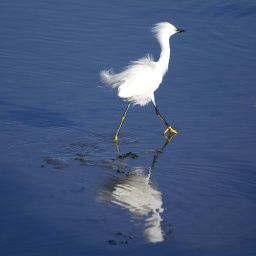
Snowy Egret stepping out in a wedding dress and golden shoes